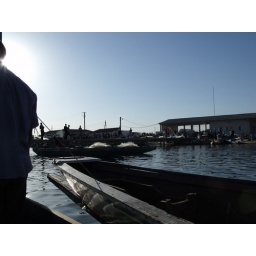
From river to boat to market in 100m